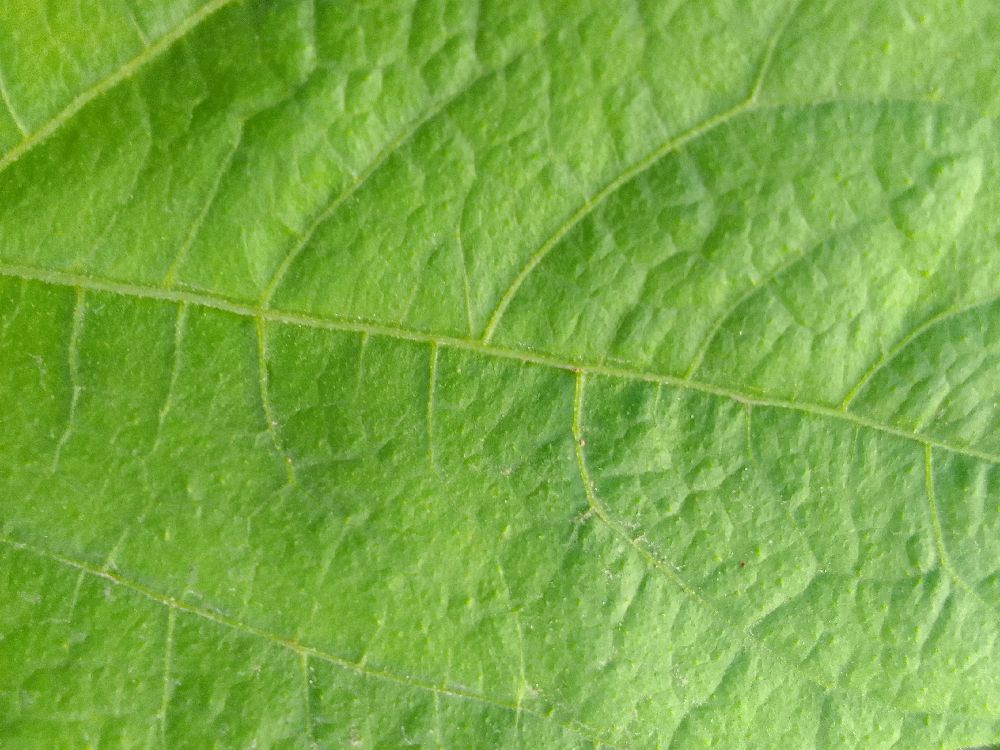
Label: healthy